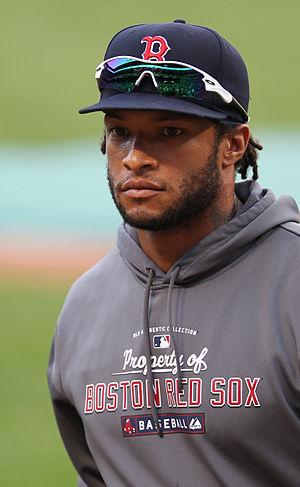
Darnell McDonald est un voltigeur de baseball évoluant en Ligue majeure avec les Yankees de New York.